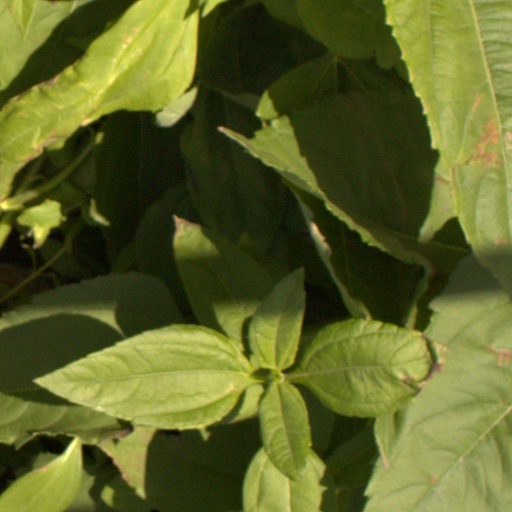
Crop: Jerusalem artichoke